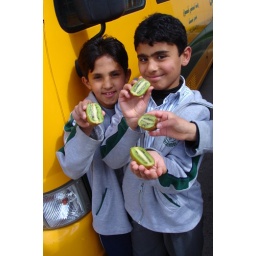
Group of smiling middle eastern boys holding half cut kiwis; a yellow van in the background